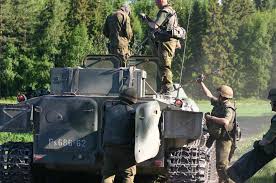
Label: MT_LB